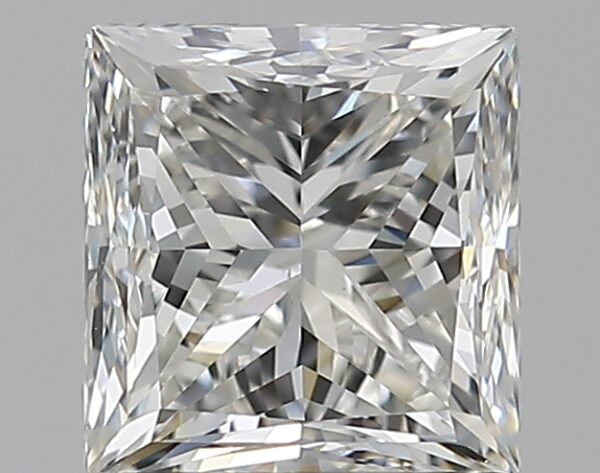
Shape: princess
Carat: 1.2
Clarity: SI1
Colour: I
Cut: GD
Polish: EX
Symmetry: VG
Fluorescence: F
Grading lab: GIA
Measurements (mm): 5.65 x 5.42 x 4.26